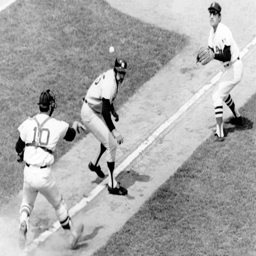
caught in a pickle ? so are these baseball players !